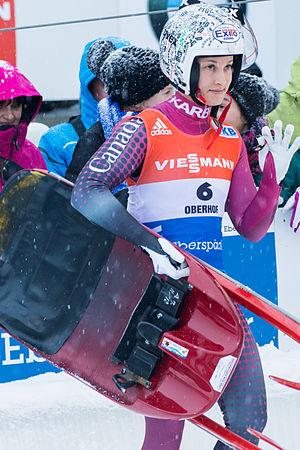
Arianne Jones est une lugeuse canadienne.